Maria Callas

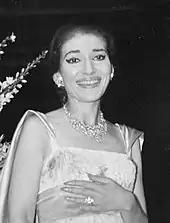
Callas acknowledges applause in 1959 at the Royal Concertgebouw in Amsterdam

Adored by many opera enthusiasts, Callas was a controversial artist. Although Callas was the great singer often dismissed simply as an actress, Callas considered herself foremost a musician, that is, the first instrument of the orchestra." Grace Bumbry has stated, "If I followed the musical score when [Callas] was singing, I would see every tempo marking, every dynamic marking, everything being adhered to, and at the same time, it was not antiseptic; it was something that was very beautiful and moving." Victor de Sabata confided to Walter Legge , "If the public could understand, as we do, how deeply and utterly musical Callas is, they would be stunned", and Serafin assessed Callas's musicality as "extraordinary, almost frightening." Callas possessed an innate architectural sense of line-proportion and an uncanny feel for timing and for what one of Callas’s colleagues described as "a sense of the rhythm within the rhythm".